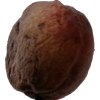
Label: peach